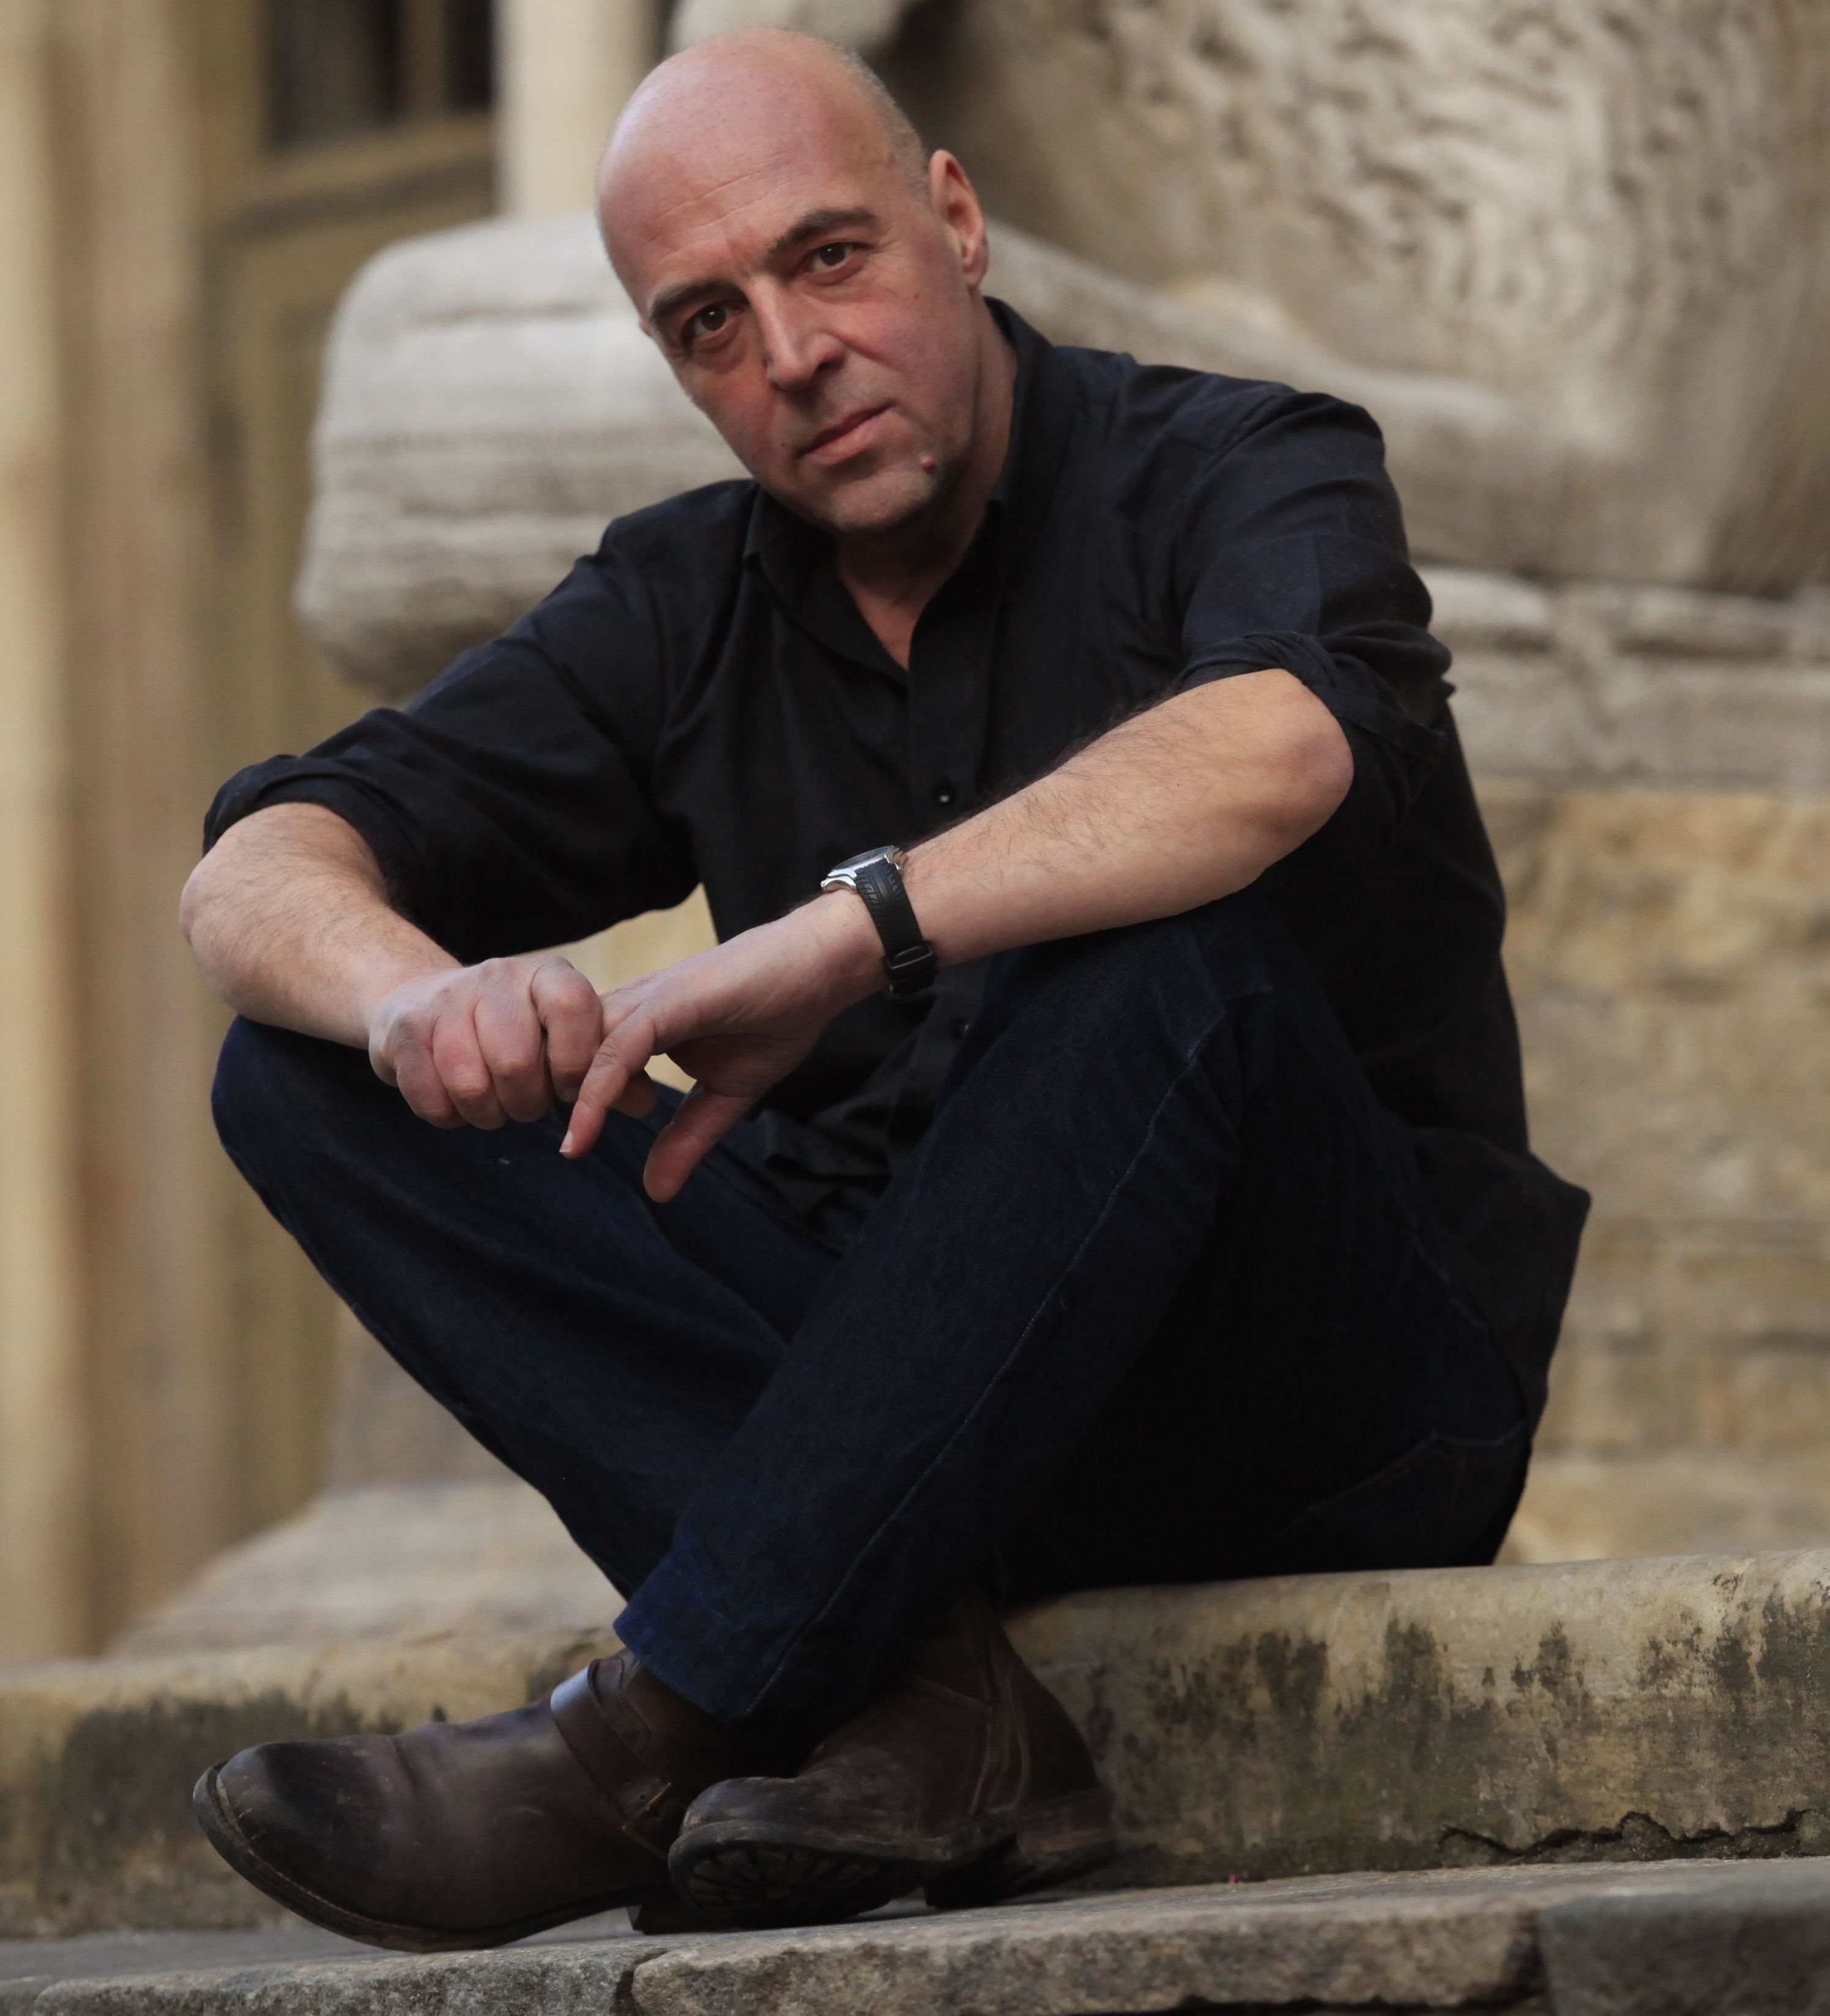
man, person, photography, male, leg, portrait, sitting, writer, photograph, comics, italian, bold, photo shoot, portrait photography, human positions, ade capone